Tsurune

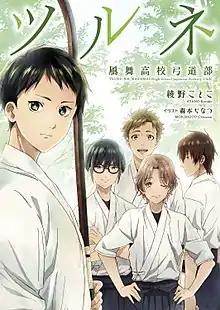
Light novel cover

is a Japanese light novel series written by Kotoko Ayano, with illustrations by Chinatsu Morimoto. The first novel won a Special Judge Award in the Kyoto Animation Award competition in 2016, and was published by the studio in December of that year.